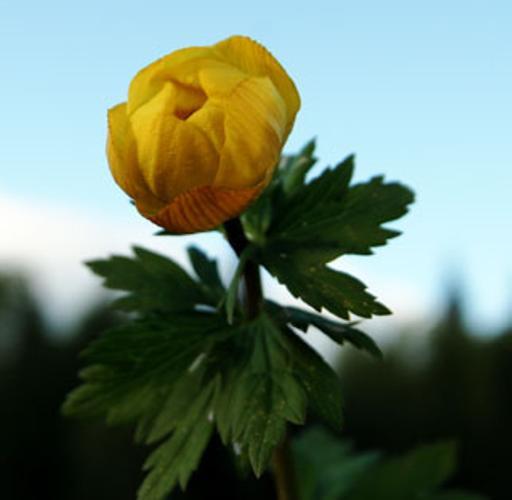
Label: globe-flower